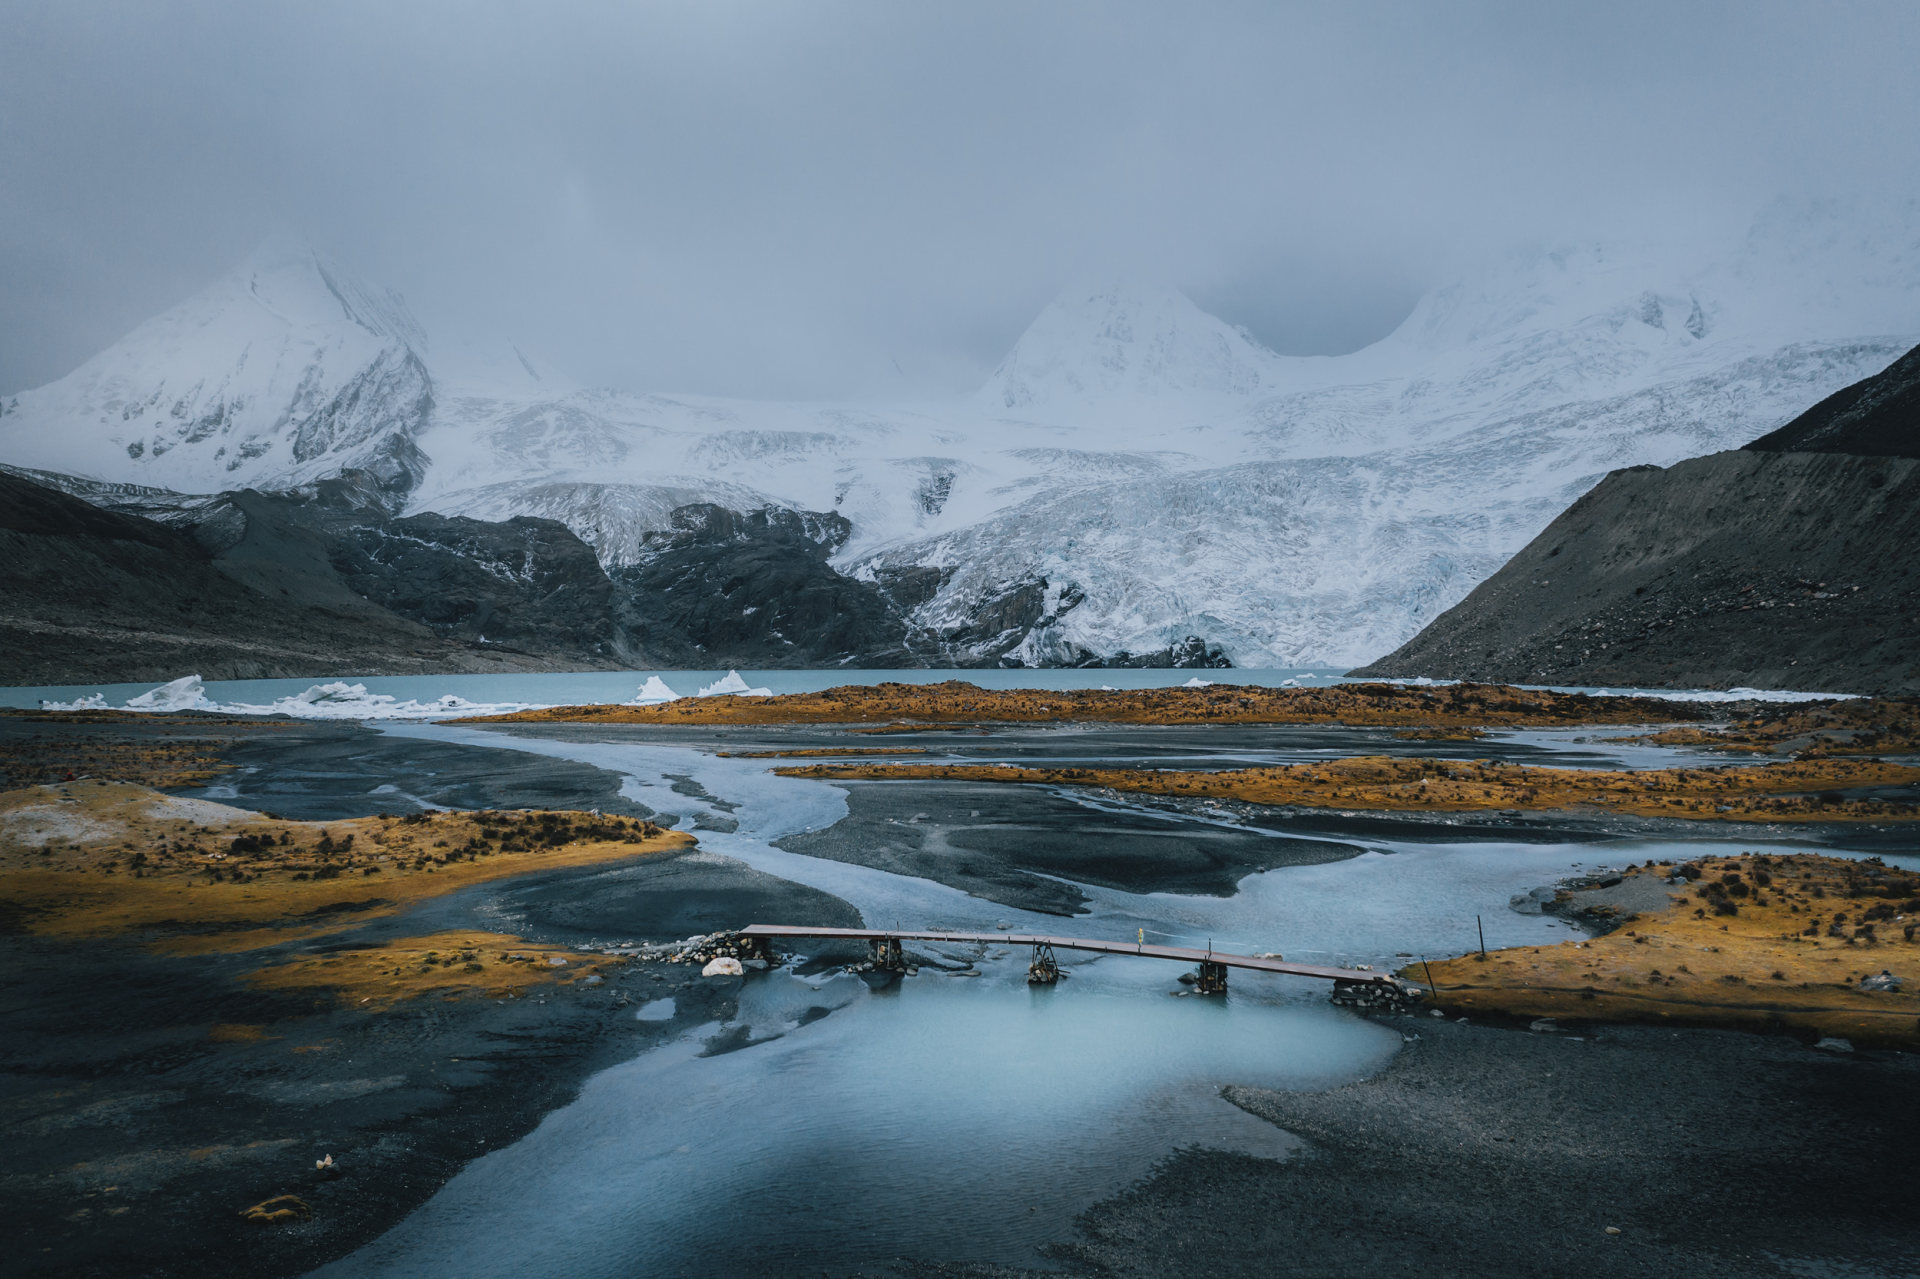
natural, mountainous landforms, winter, water resources, highland, natural landscape, mountain, freezing, mountain range, glacial lake, glacial landform, ice, watercourse, ice cap, geology, moraine, snow, tarn, stream, lake, glacier, geological phenomenon, fell, mountain river, tundra, formation, nunatak, river, fluvial landforms of streams, lacustrine plain, lagoon, melting, Braided river, inlet, massif, loch, creek, arctic, alps, wetland, ridge, lake district, plateau, river island, summit, tributary